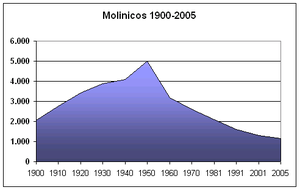
Molinicos est une commune d'Espagne de la province d'Albacete dans la communauté autonome de Castille-La Manche.